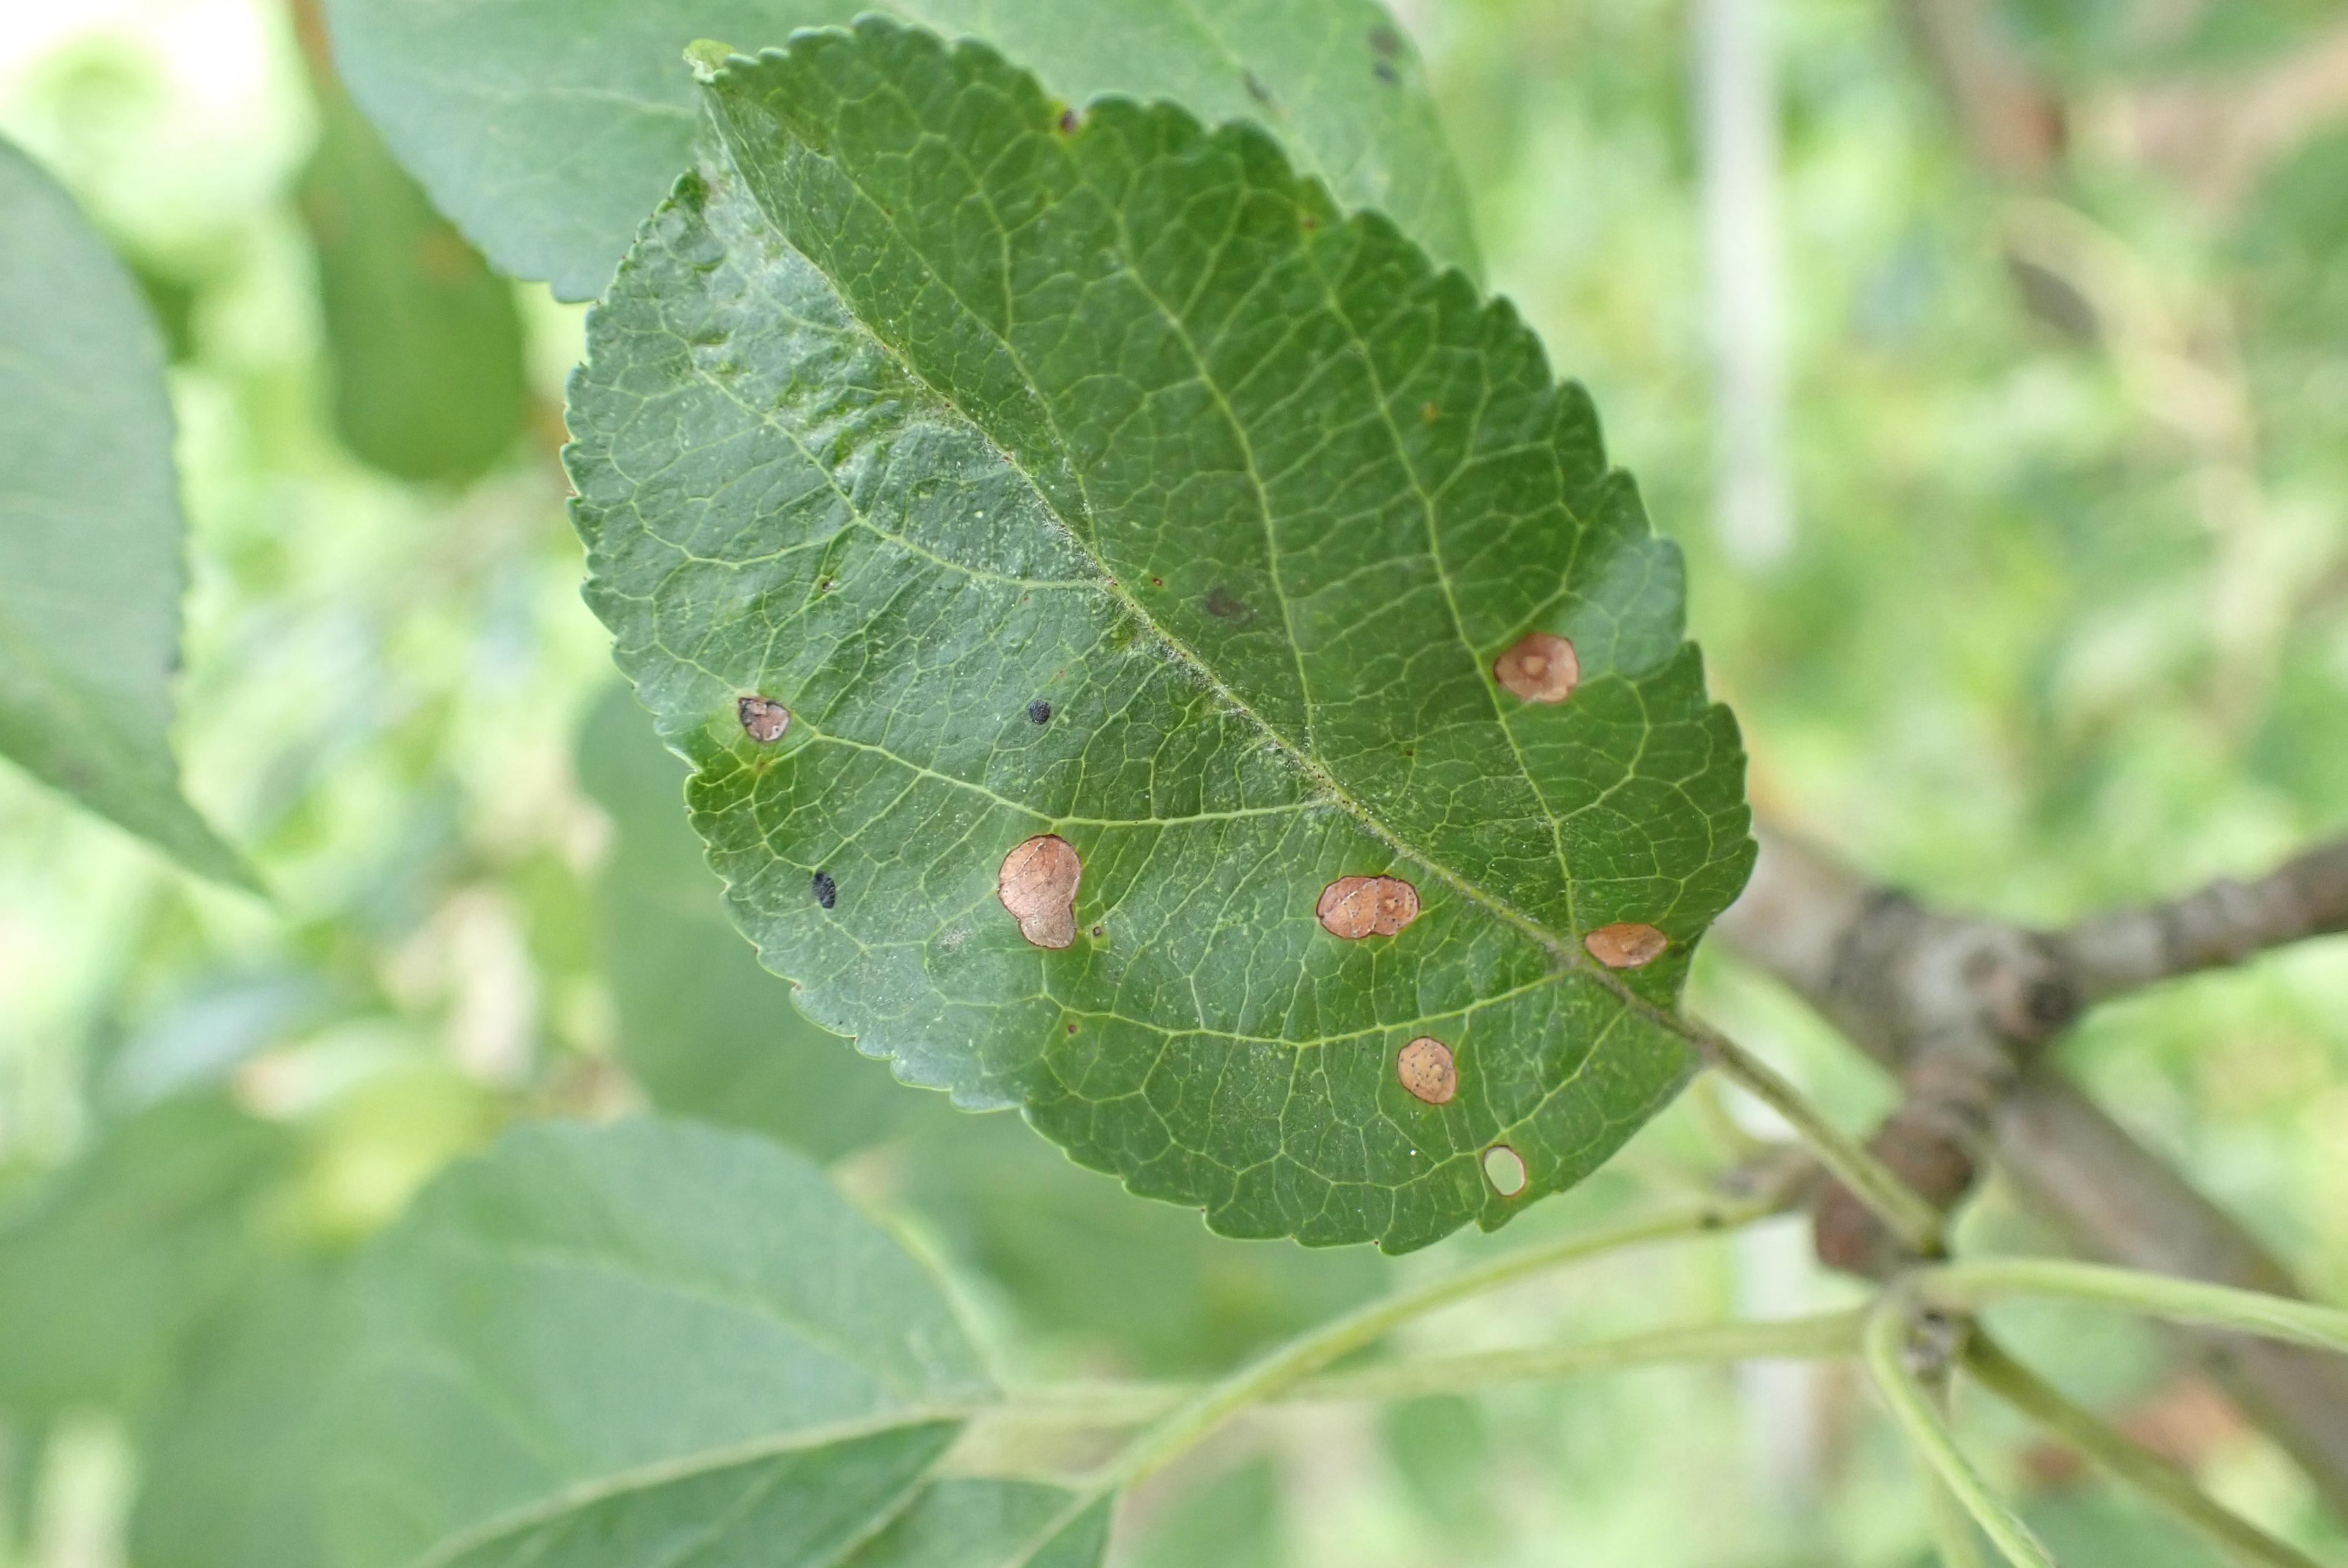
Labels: frog_eye_leaf_spot